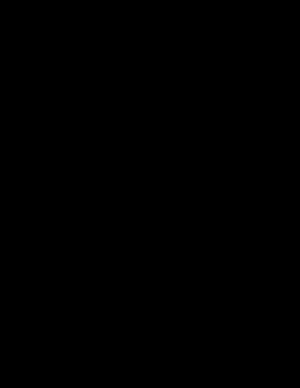
En optimisation, 2-opt est un algorithme de recherche locale proposé par Georges A. Croes en 1958 pour résoudre le problème du voyageur de commerce en améliorant une solution initiale.